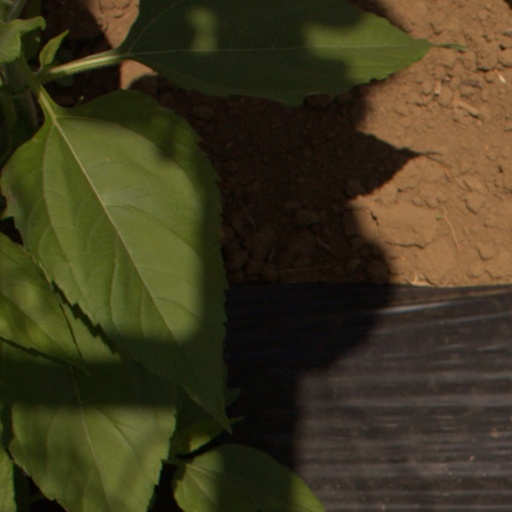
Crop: Jerusalem artichoke